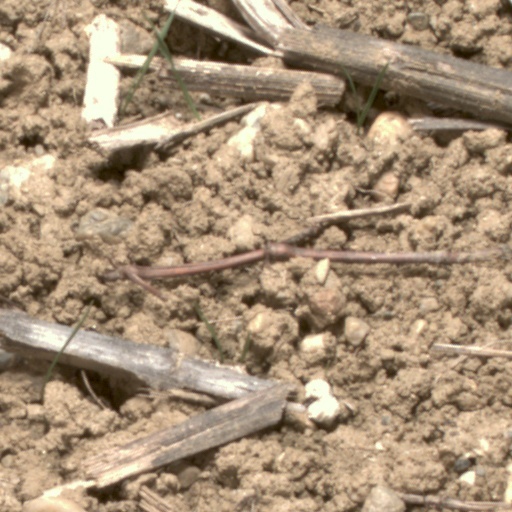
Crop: wheat